Morrill Tariff

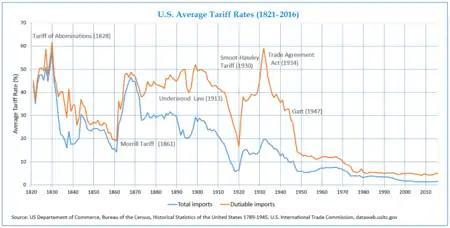
Average American tariff rates (1821–2016)

Tariff in United States history has often been made high to encourage the development of domestic industry, and had been advocated, especially by the Whig Party and its longtime leader, Henry Clay. Such a tariff was enacted in 1842, but in 1846 the Democratic Party enacted the Walker Tariff, which cut tariff rates substantially. The Democrats cut rates even further in the Tariff of 1857, which was highly favorable to the South.